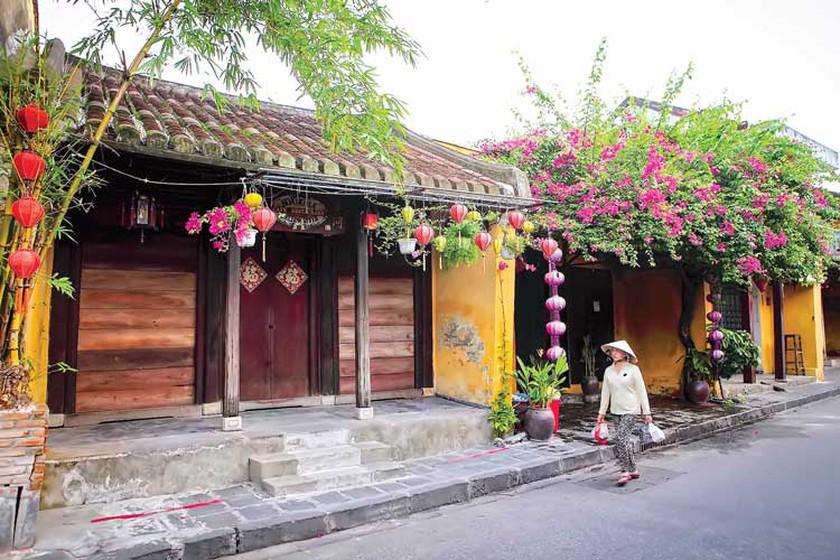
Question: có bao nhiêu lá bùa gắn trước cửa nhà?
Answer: có hai là bùa gắn trước cửa nhà